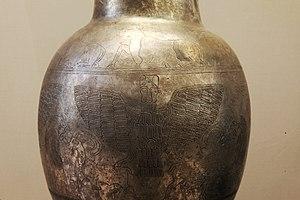
Le vase liturgique d'En-metena est une pièce découverte sur le site de Tello dans le pays de Sumer.